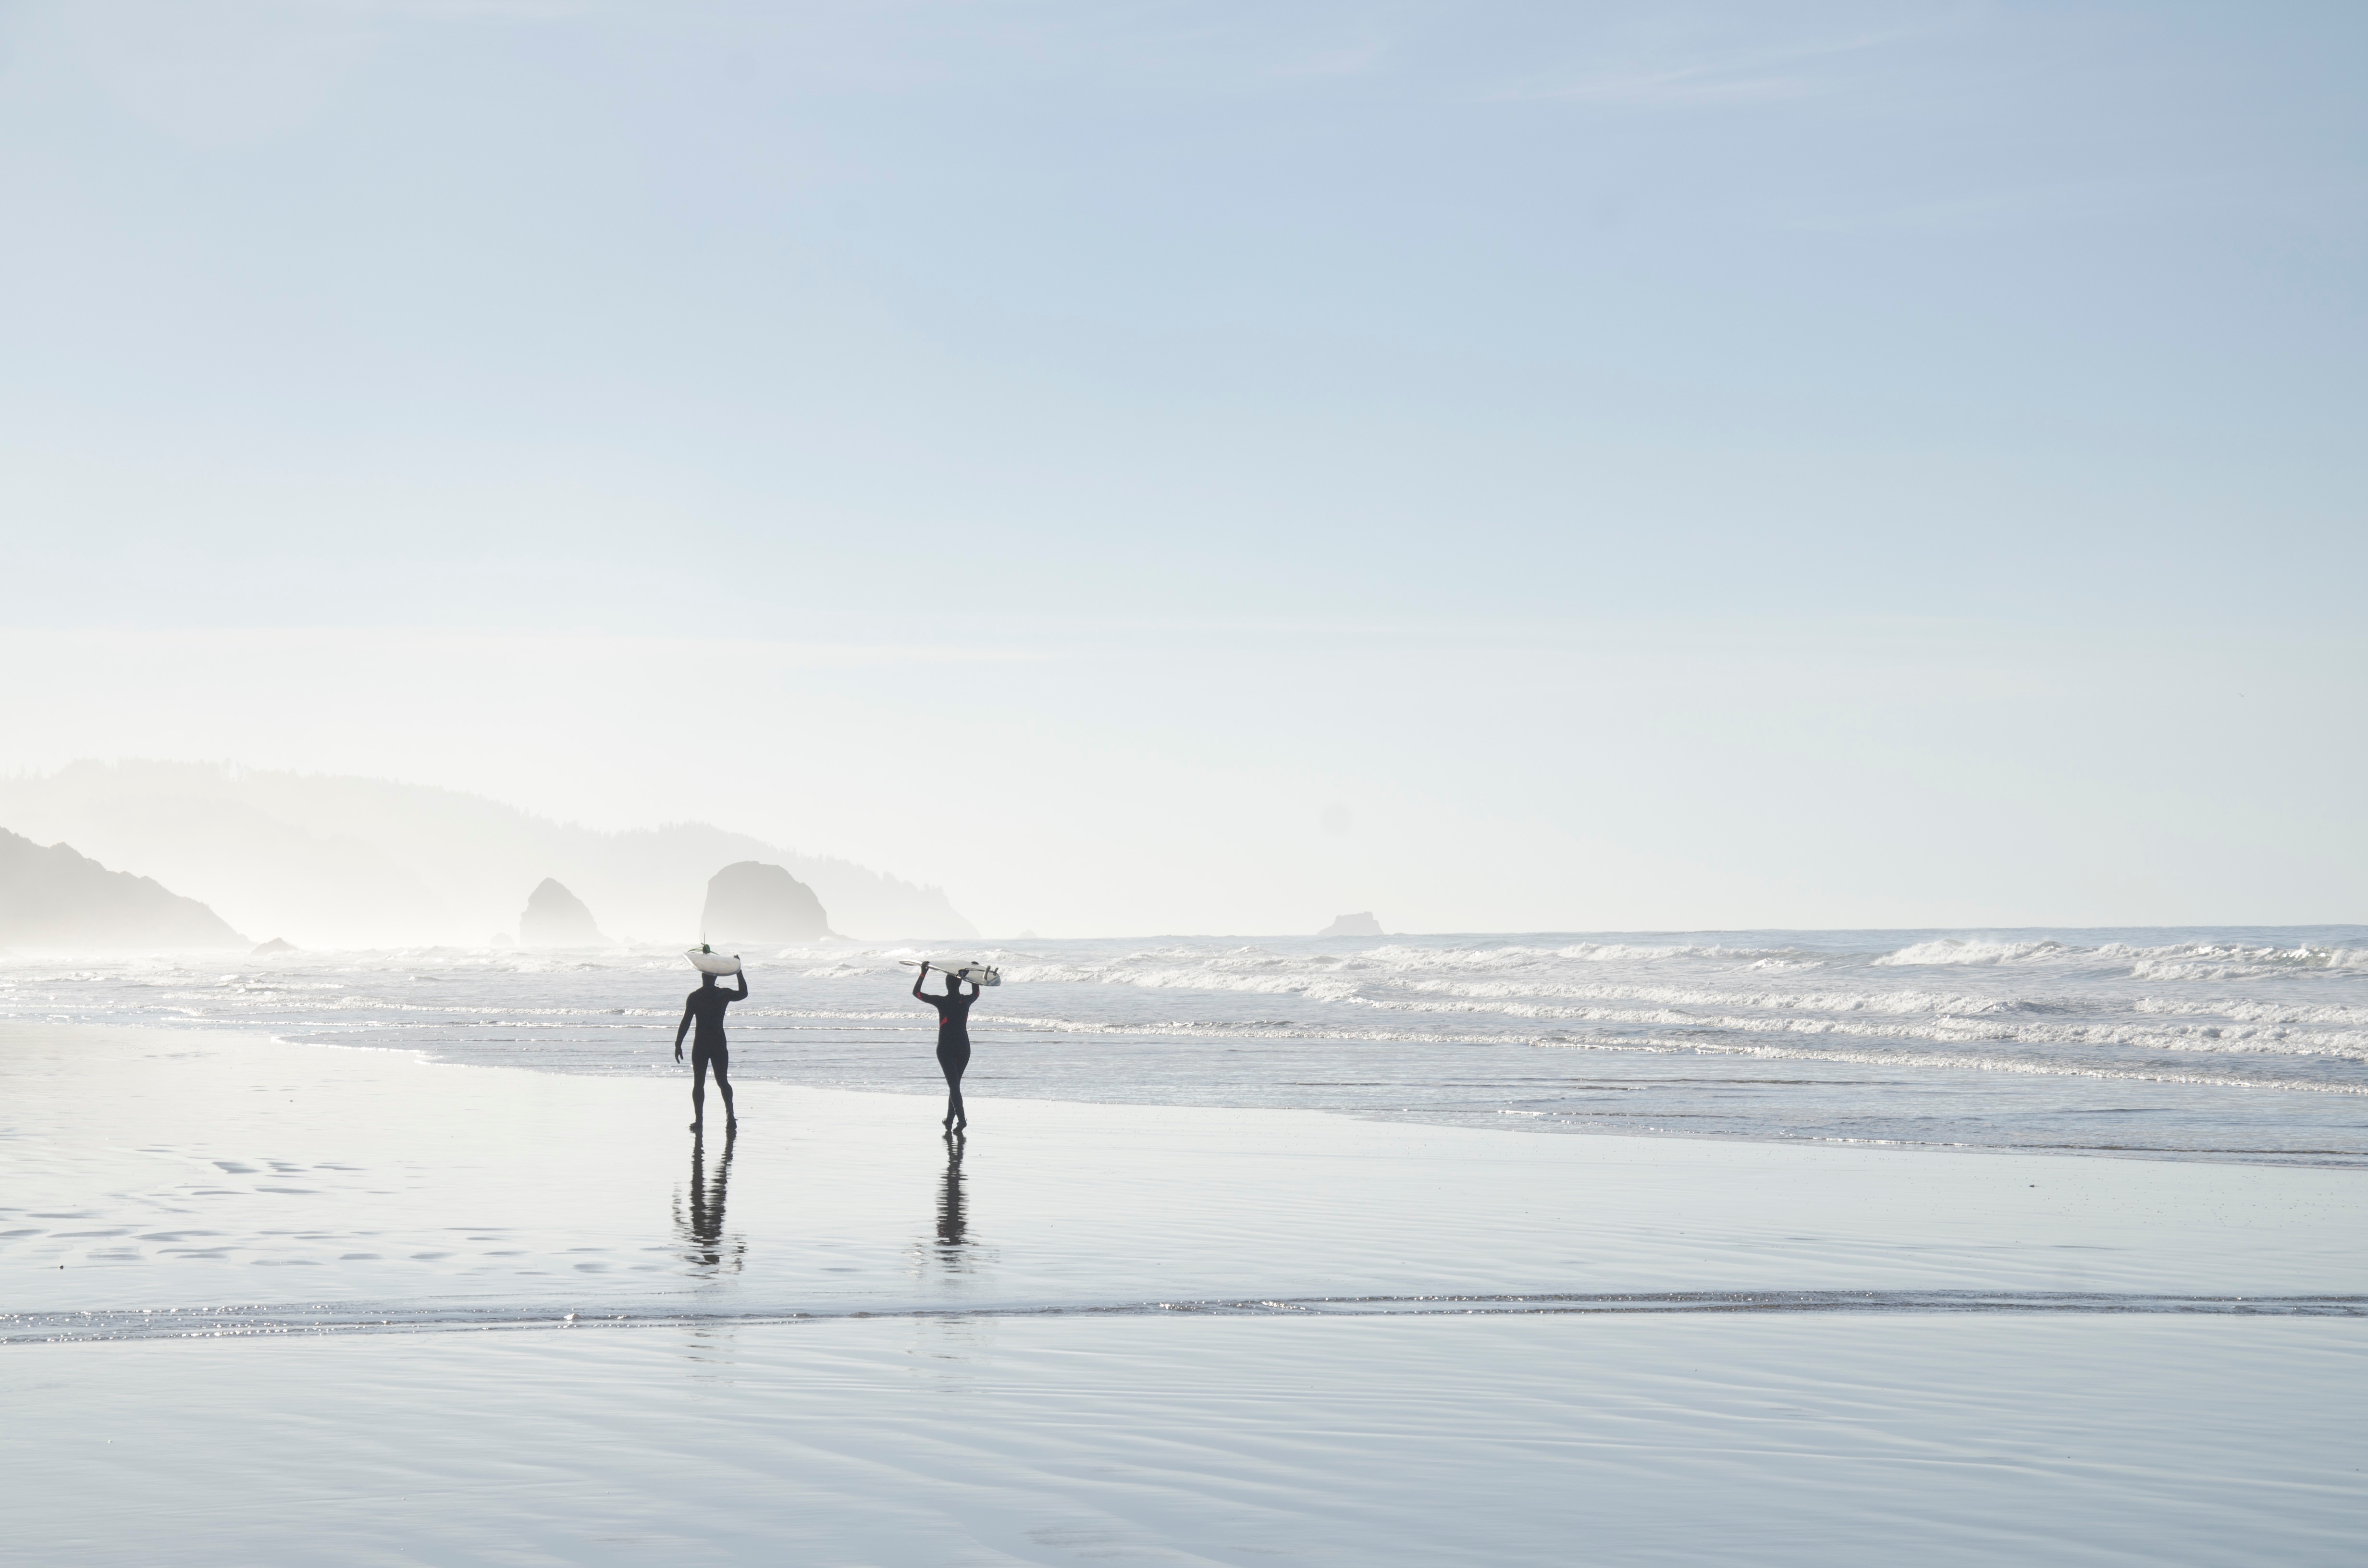
beach, sea, coast, water, ocean, horizon, snow, winter, morning, shore, wave, wind, ice, weather, arctic, wafe, arctic ocean, mudflat, atmospheric phenomenon, wind wave